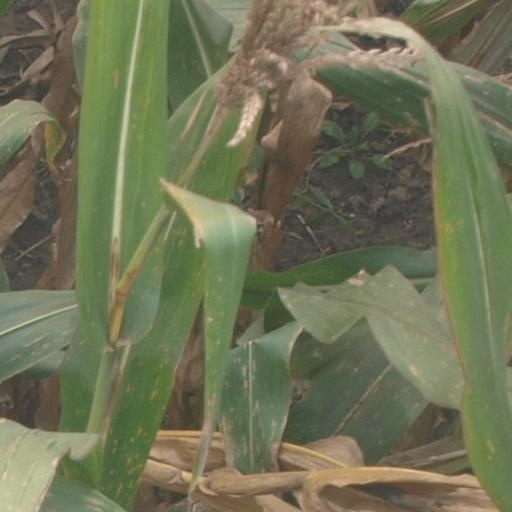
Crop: maize; corn